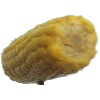
Label: corn